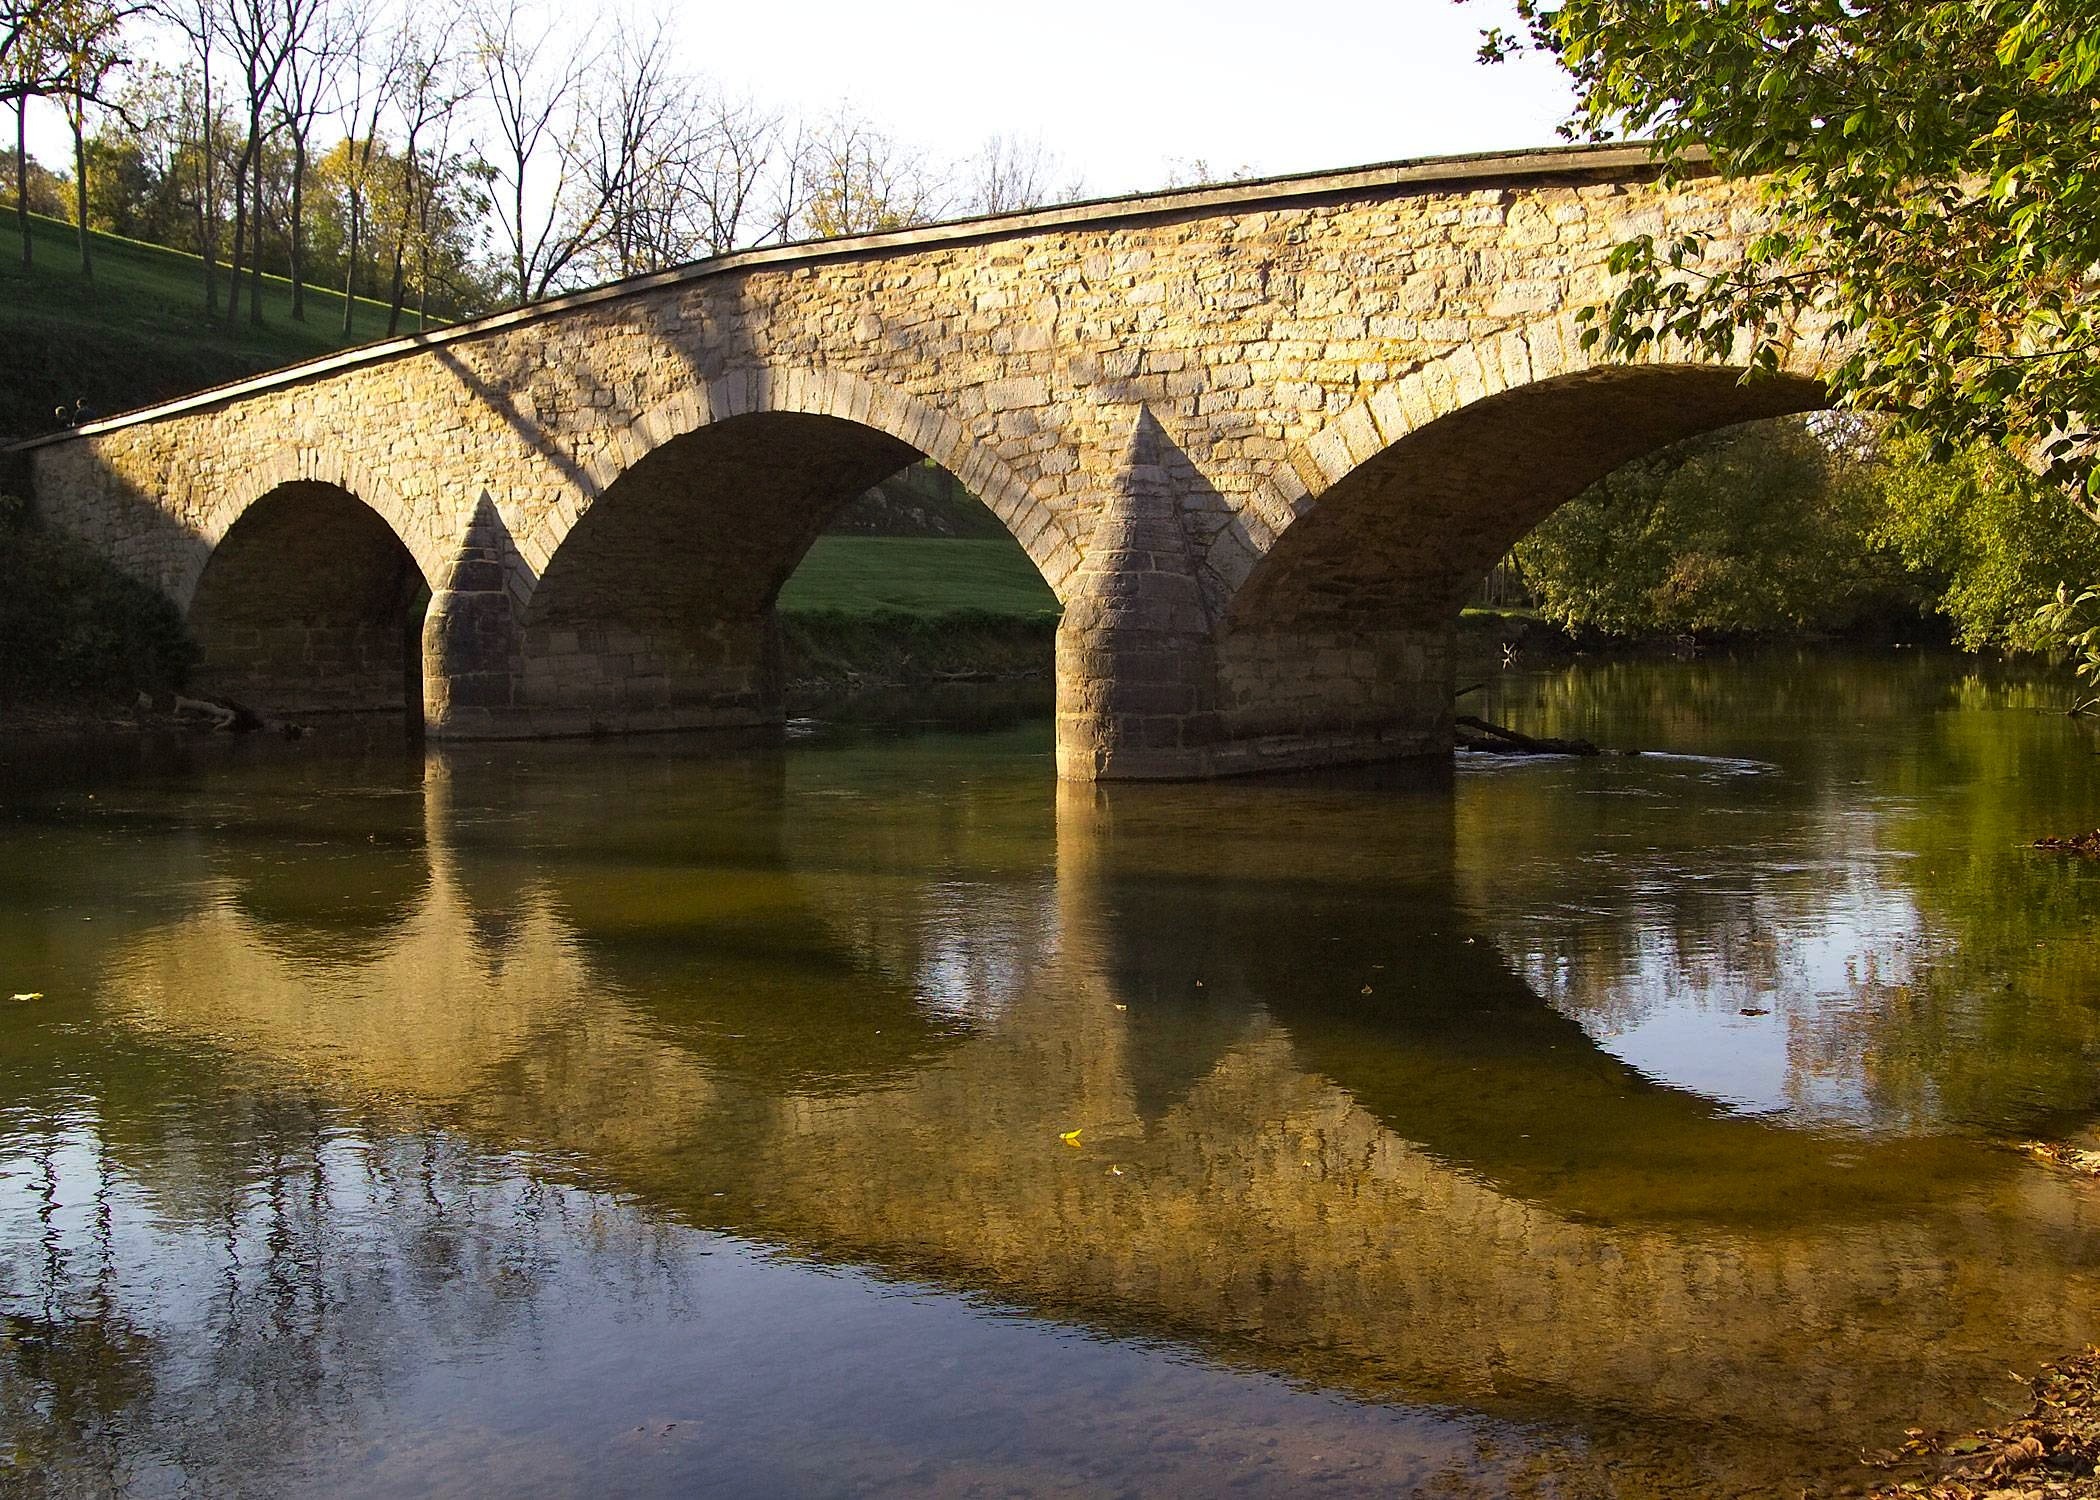
water, nature, architecture, bridge, countryside, river, canal, country, summer, stream, rural, spring, reflection, autumn, landmark, reservoir, waterway, outside, reflections, historical, maryland, arch bridge, antietam, nonbuilding structure, burnside bridge